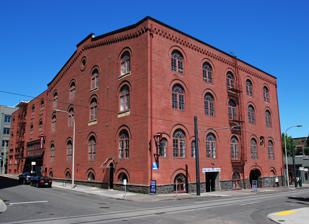
Building: Pacific Coast Biscuit Company Building
Country: United States of America
Year built: 1891
Historic building in Portland, Oregon, U.S. United States historic place Pacific Coast Biscuit Company Building U.S. National Register of Historic Places Location 1101-1129 NW Davis St, Portland, Oregon Coordinates 45°31′28.5″N 122°40′56.9″W / 45.524583°N 122.682472°W / 45.524583; -122.682472 Built 1891 Architectural style Romanesque NRHP reference No. 98000212 Added to NRHP March 5, 1998 The Pacific Coast Biscuit Company Building is a building located in northwest Portland , Oregon , listed on the National Register of Historic Places . The building originally housed the Portland Cracker Company and later was home to the Pacific Coast Biscuit Company . See also National Register of Historic Places listings in Northwest Portland, Oregon References